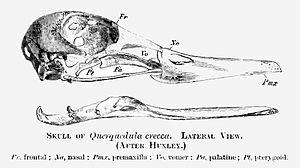
Les Pelagornithidae forment une famille préhistorique de grands oiseaux de mer. Leurs restes fossiles ont été retrouvés dans le monde entier, au sein de roches datant de la fin du Paléocène jusqu'à la limite entre le Pliocène et le Pléistocène.